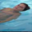
Label: boy